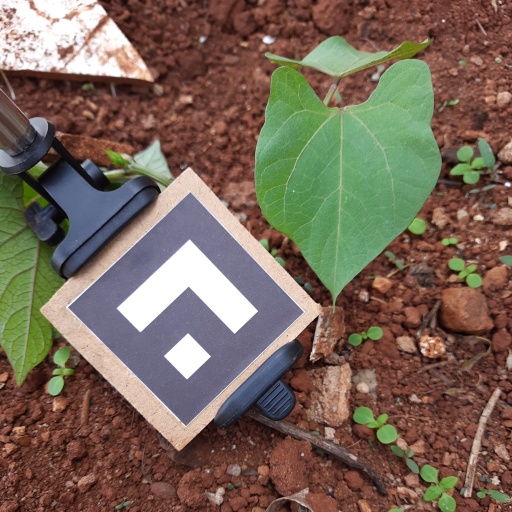
Observations: flat surface, no eating holes, under shade